ZX81

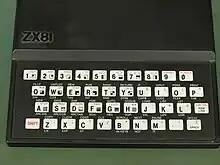
Sinclair ZX81 PCB Revision 3 keyboard

The ZX81 has a base configuration of 1 KB of on-board RAM that can officially be expanded externally to 16 KB. Its single circuit board is housed inside a wedge-shaped plastic case measuring wide by high. The memory is provided by either a single 4118 (1024 bit × 8) or two 2114 (1024 bit × 4) RAM chips. There are only three other onboard chips: a 3.5 MHz Z80A 8-bit microprocessor from NEC, an uncommitted logic array (ULA) chip from Ferranti, and an 8 KB ROM providing a simple Sinclair BASIC interpreter. The entire machine weighs just . Early versions of the external RAM cartridge contain 15 KB of memory using an assortment of memory chips, while later versions contain 16 KB chips with the lowest addressed kilobyte disabled.